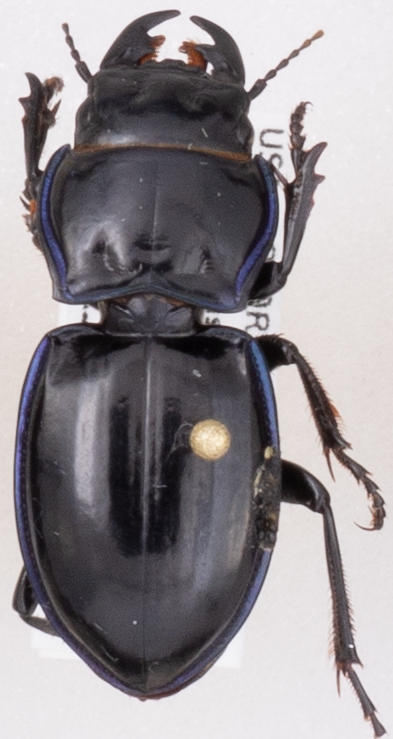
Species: Pasimachus elongatus
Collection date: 2019-07-03
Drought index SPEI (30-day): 1.13
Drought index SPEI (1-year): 0.612
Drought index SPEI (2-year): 0.526